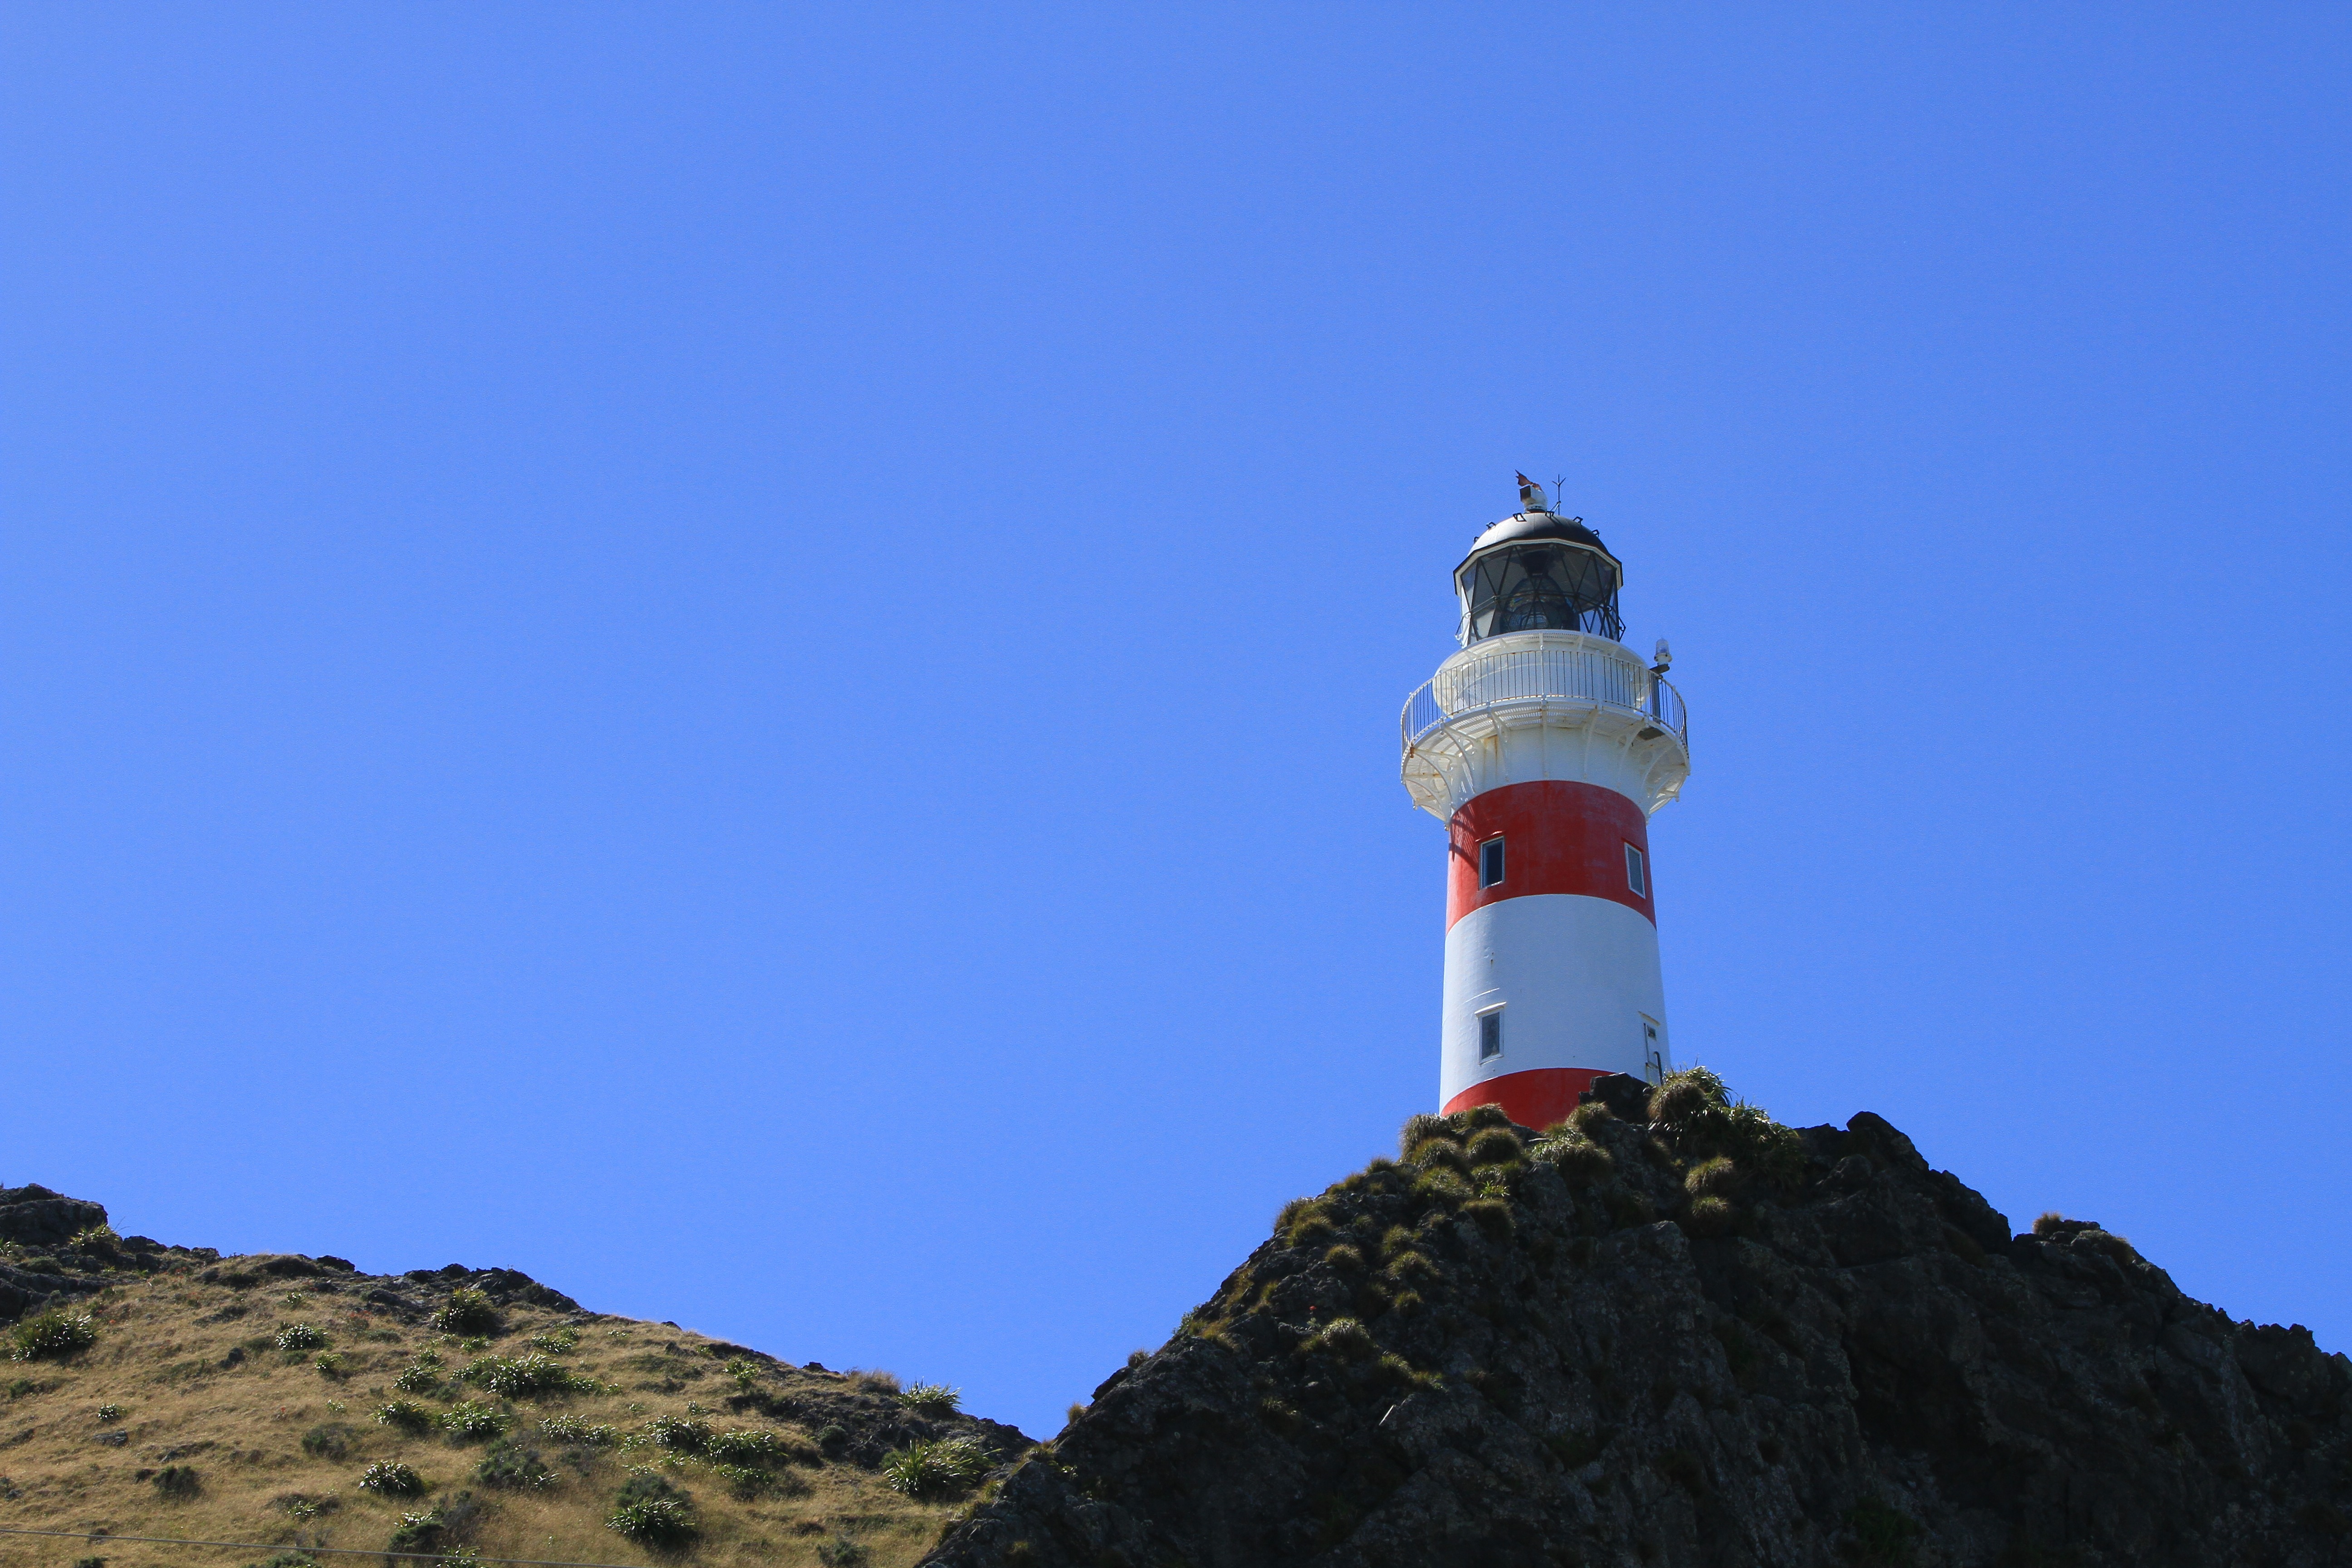
sea, mountain, light, lighthouse, coastline, tower, landmark, beacon, wellington, new zealand, cape palliser lighthouse, maritime safety